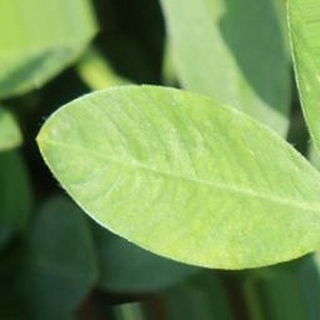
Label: healthy_groundnut